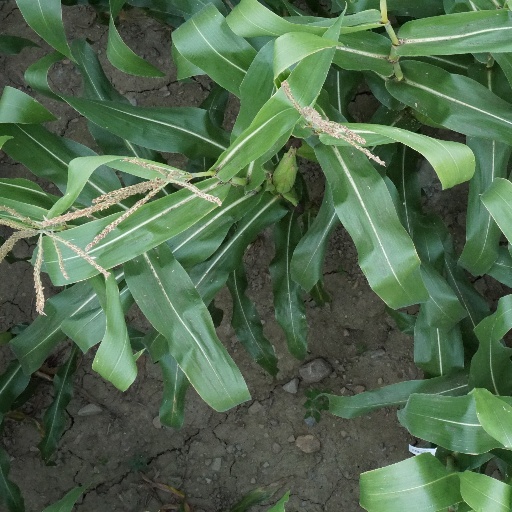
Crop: maize; corn